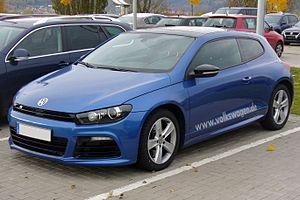
"La Scirocco est une automobile, de la gamme dite coupé de type ""2+2"", dérivée de la Volkswagen Golf dont il reprend toute la mécanique et la plateforme, qui a été commercialisée par la marque allemande Volkswagen de 1974 à 1988 en France, et jusqu'en 1992 en Allemagne. Il porte le nom d'un vent saharien violent, très sec et très chaud qui souffle sur l'Afrique du Nord.